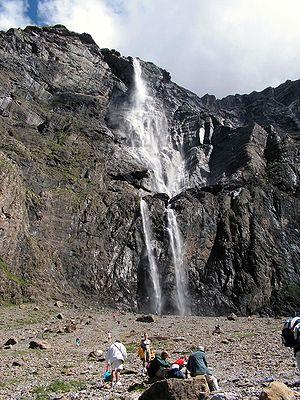
La cascade de Gavarnie, également appelée grande cascade de Gavarnie, est une chute d'eau du cirque de Gavarnie, cirque glaciaire localisé dans la partie centrale des Pyrénées françaises et appartenant au parc national des Pyrénées.